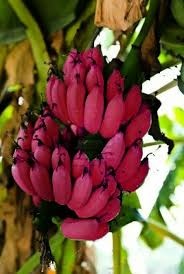
Label: banana